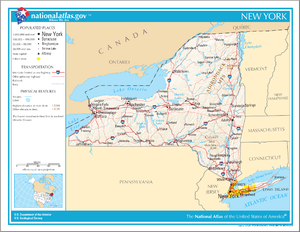
Liste des phares dans l'État de New York :